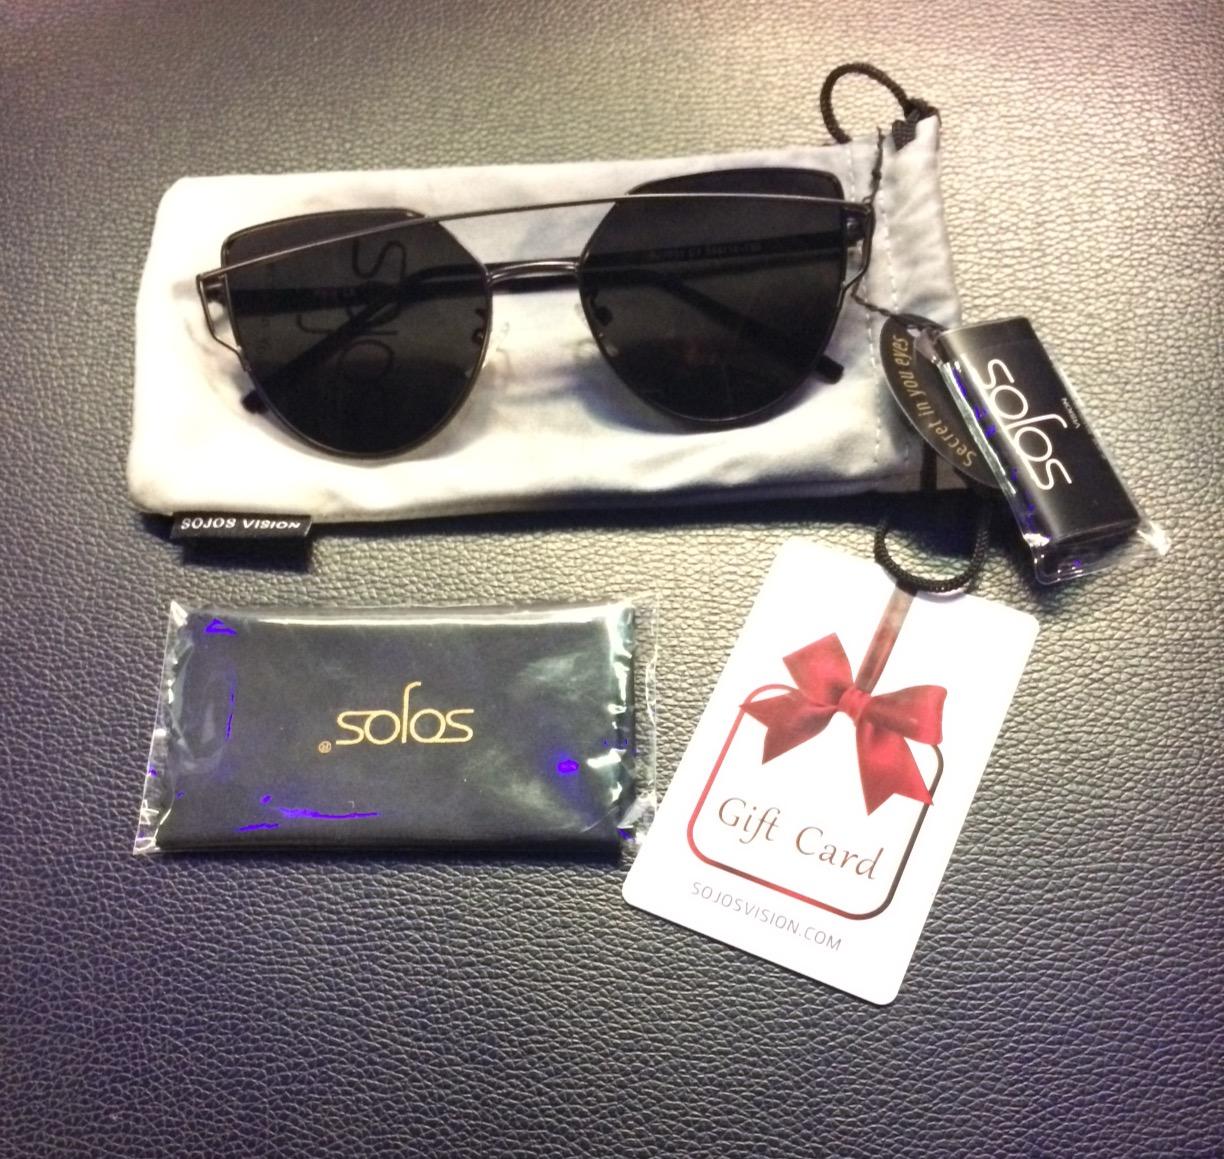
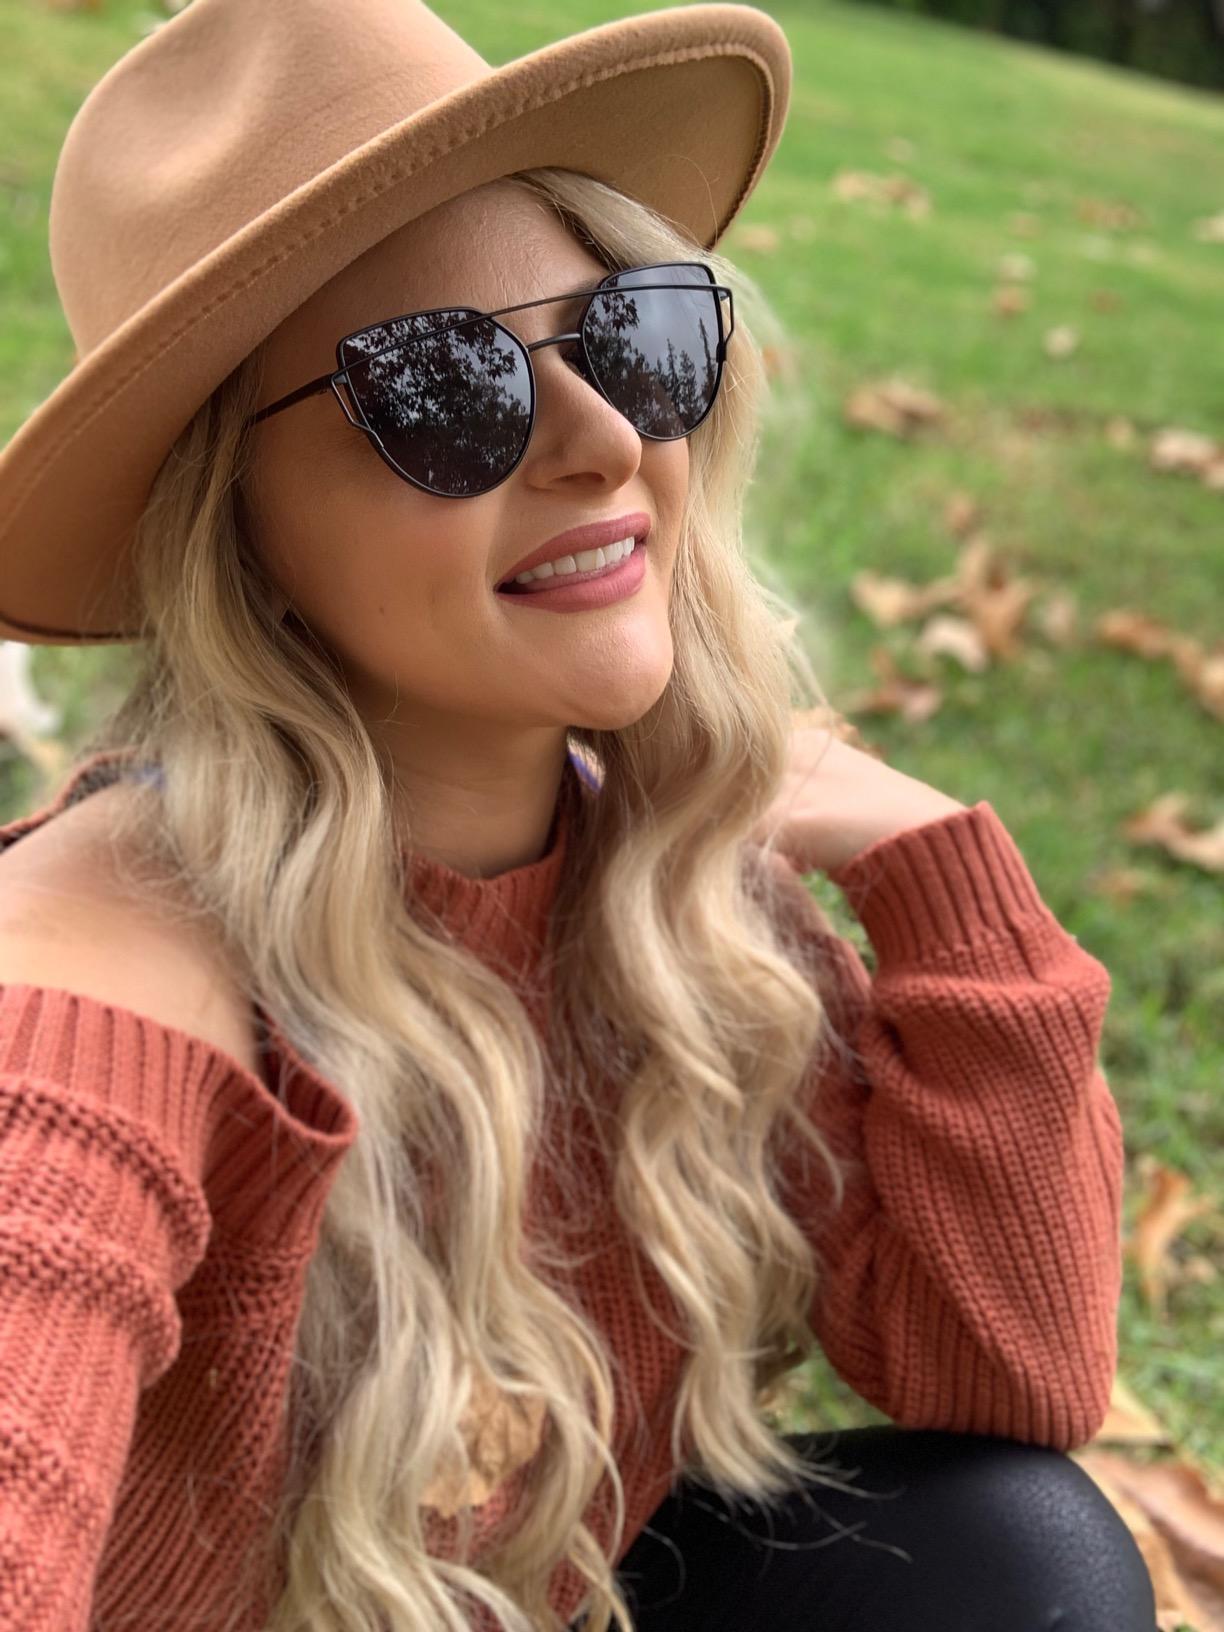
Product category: accessories_sunglasses
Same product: yes